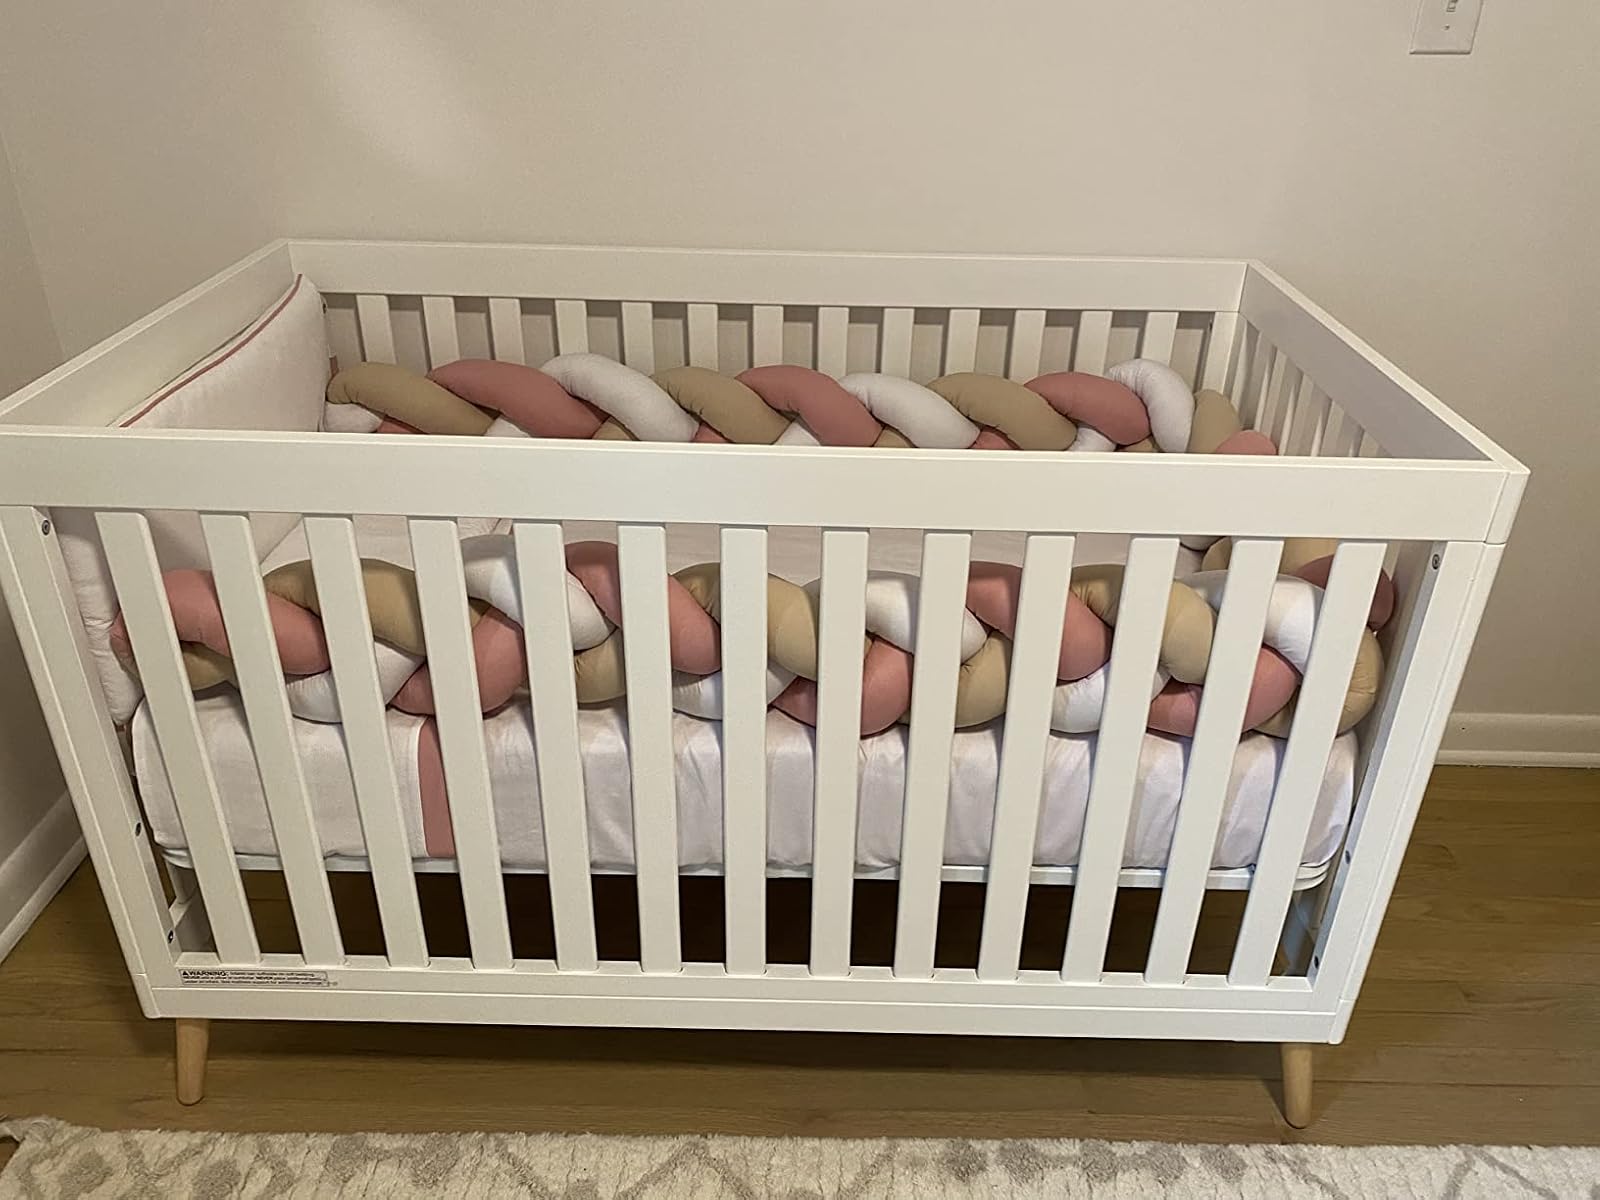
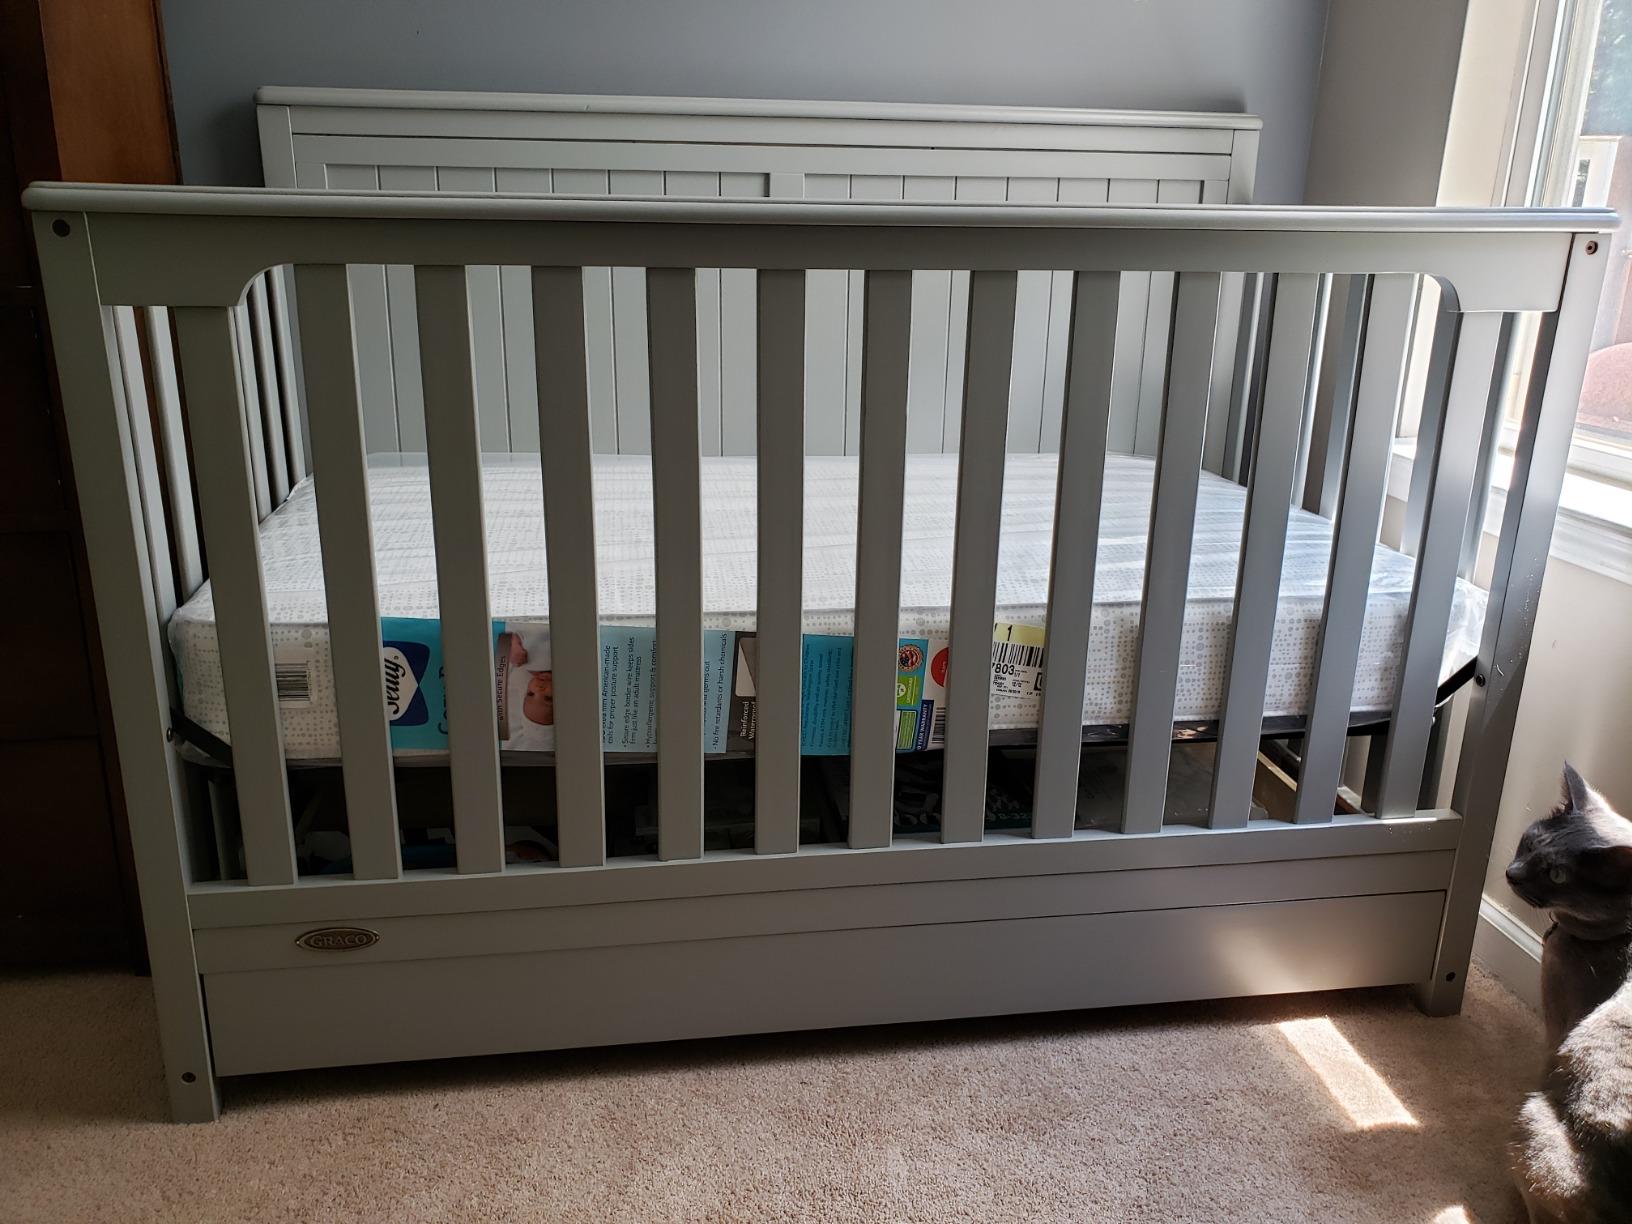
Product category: products_crib
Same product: no